Necla Güngör

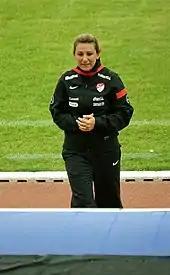
Necla Güngör Kıragası, head coach of the Turkey girls' U-17 team (April 2015)

Currently, she serves as the director of football for the Turkey girls' national U-17 team, and at the same time as a specialist in the Federation's Department of Football Development. The girls' national U-17 team under her coaching finished the 2020 UEFA Women's Under-17 Championship qualification - Group 2 at second place, and was promoted to the Elite group round.